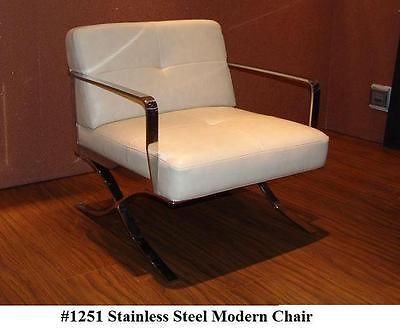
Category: sofa